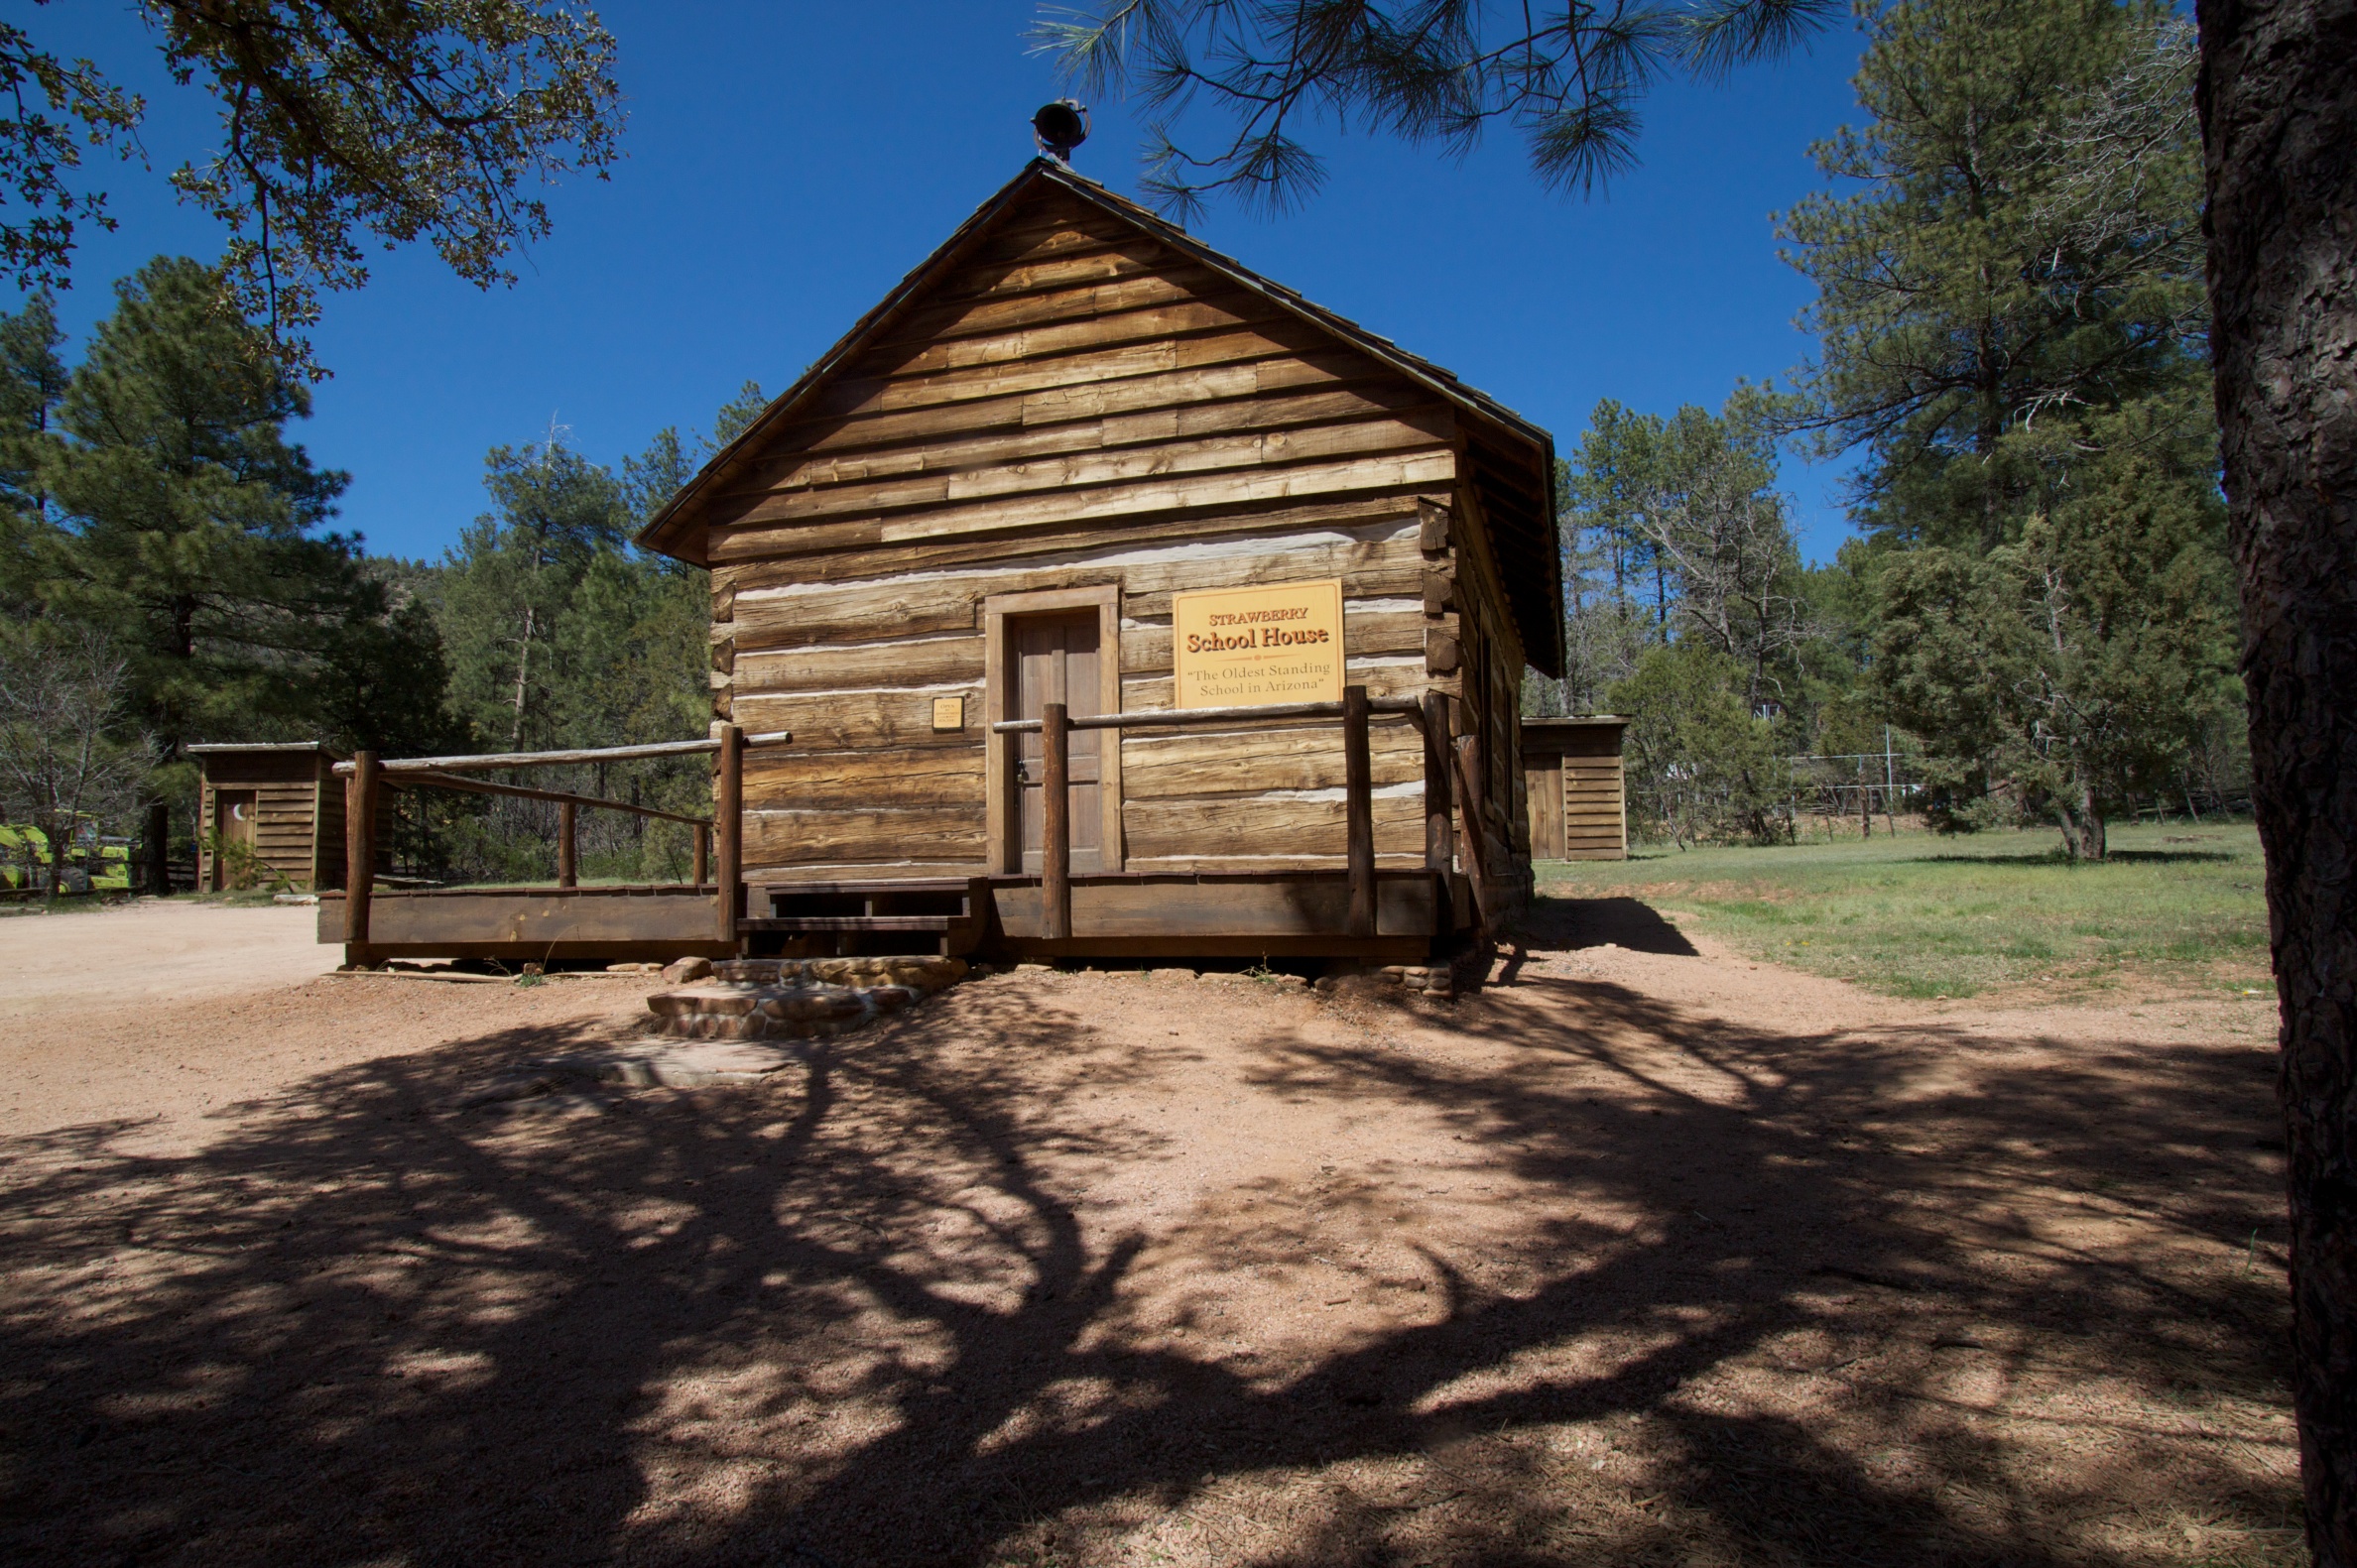
wood, house, building, barn, home, shed, hut, shack, cottage, ranch, backyard, property, farmhouse, estate, log cabin, strawberryschool, real estate